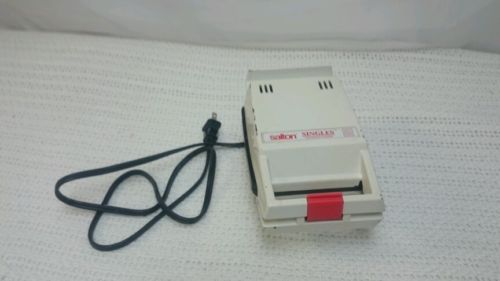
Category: toaster